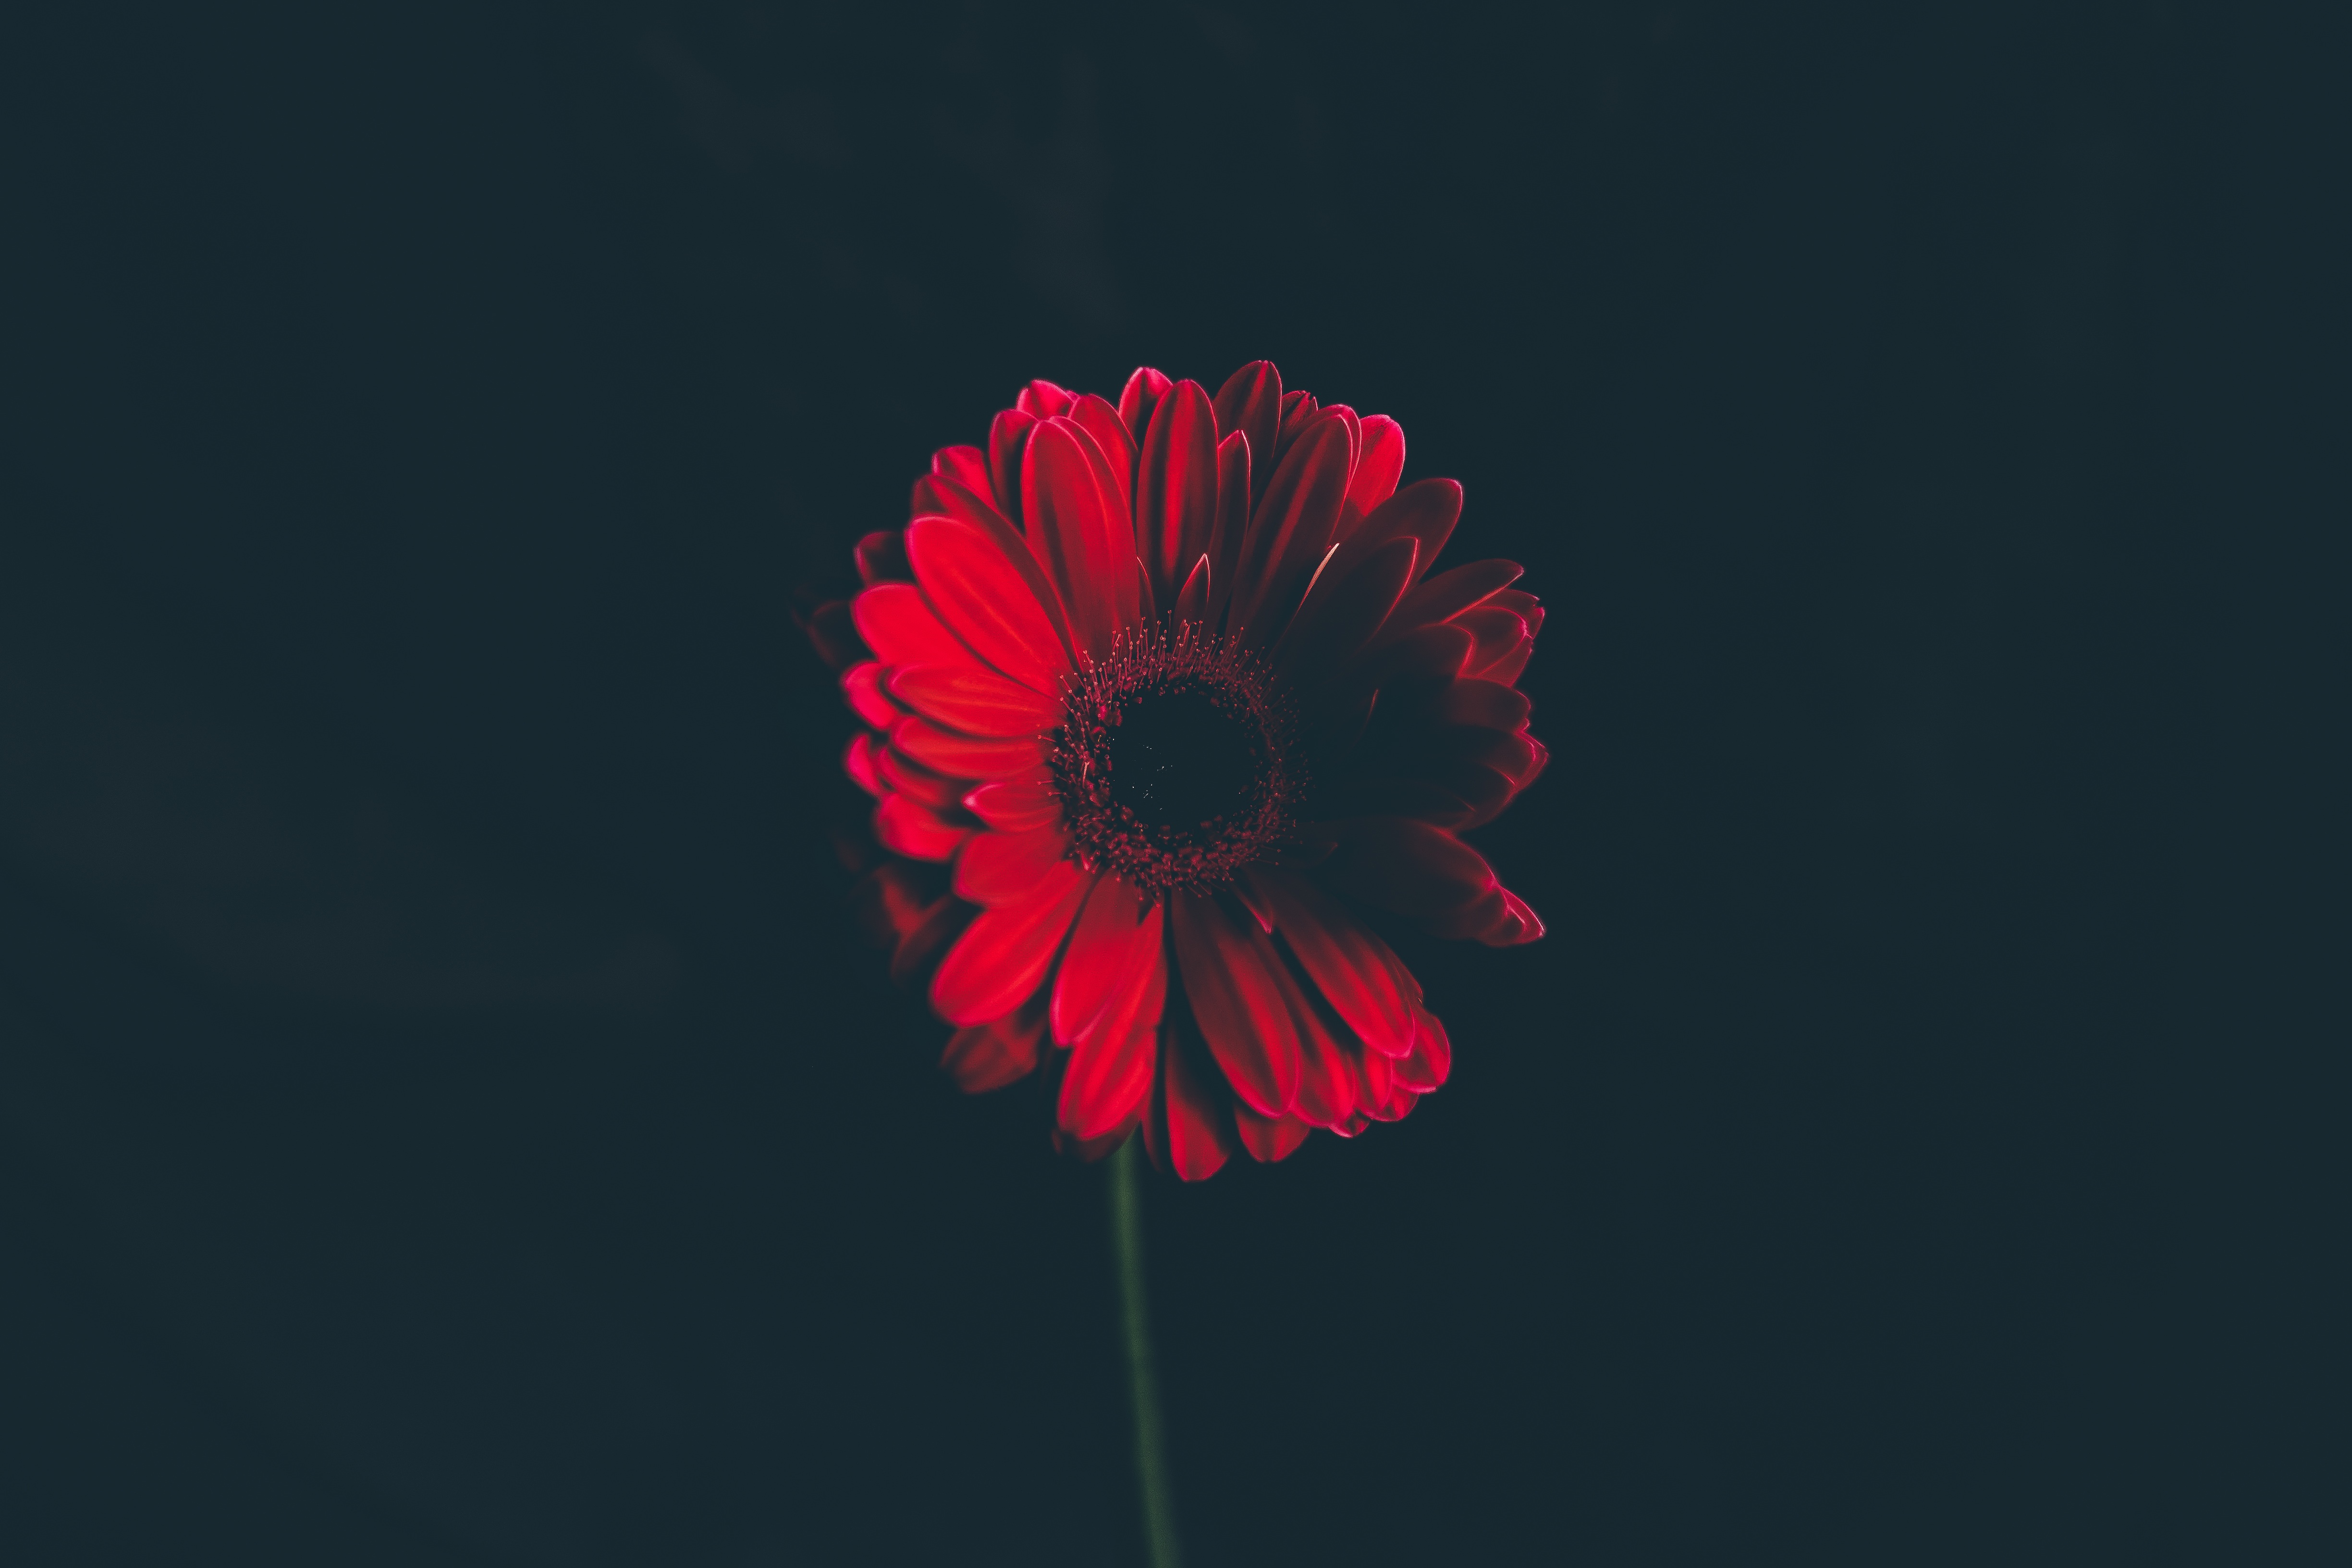
plant, sky, photography, stem, flower, petal, floral, red, flora, close up, gerbera, poppy, macro photography, flowering plant, daisy family, plant stem, land plant, poppy family